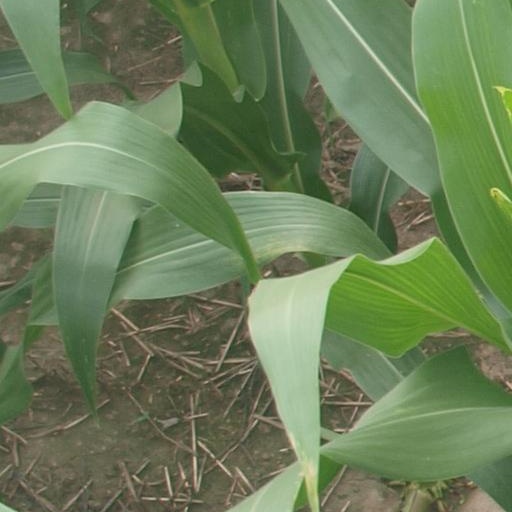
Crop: maize; corn